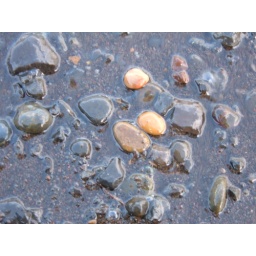
rocks in water